Nevada Test Site

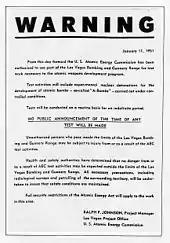
This handbill was distributed 16 days before the first nuclear device was detonated at the site.

The site was the primary testing location of American nuclear devices from 1951 to 1992; 928 announced nuclear tests occurred there. Of those, 828 were undergroundU.S. Department of Energy / Nevada Operations Office, "United States Nuclear Tests – July 1945 through September 1992", December 2000, DOE/NV-209 Rev 15 (62 of the underground tests included multiple, simultaneous nuclear detonations, adding 93 detonations and bringing the total number of NTS nuclear detonations to 1,021, of which 921 were underground). The site contains many subsidence craters from the testing.